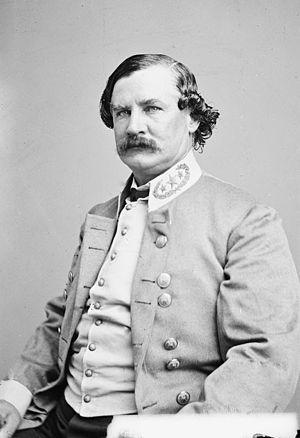
Benjamin Franklin « Frank » Cheatham est un planteur du Tennessee, chercheur d'or de Californie, et un général de l'armée des États confédérés pendant la guerre de Sécession. Il sert dans l'armée du Tennessee, infligeant beaucoup de pertes aux troupes de Sherman à Kennesaw Mountain, mais reçoit un blâme pour l'évasion du général Schofield à Spring Hill, facteur majeur de la défaite confédérée à Franklin.
Le premier corps de l'armée du Tennessee est une unité militaire qui défend les États confédérés d'Amérique au cours de la guerre de Sécession. C'est un corps d'armée au sein de l'armée du Tennessee, officiellement créé en novembre 1862 et qui continue d'exister jusqu'à sa reddition en avril 1865, en Caroline du Nord. Il est également diversement connu comme le corps de Polk, le corps de Hardee, et corps de Cheatham.